Auburn, New York

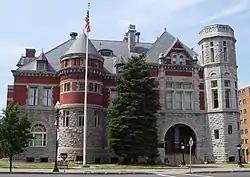
Old Post Office and Federal Courthouse

Auburn has had a long association with professional baseball. The Auburn Cayugas and other early Auburn teams played as members of the League Alliance (1877), Central New York League (1888), New York State League (1889, 1897–1899), Empire State League (1906–1907), Canadian–American League (1938, 1940) and Border League (1946–1951). Auburn was an affiliate of the Boston Red Sox (1948).